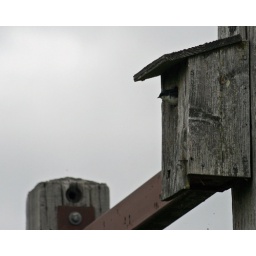
tree swallow in box